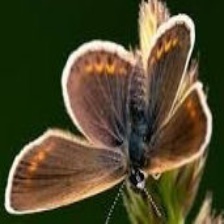
Species: BROWN ARGUS
Butterfly family (ImageNet category): lycaenid_butterfly